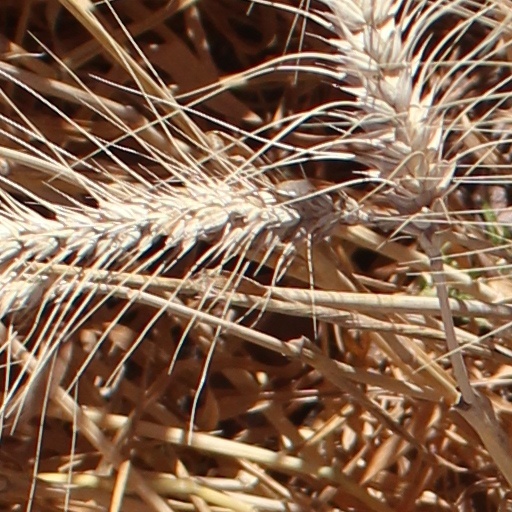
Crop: wheat